Trajan (typeface)

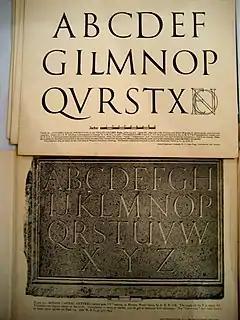
A drawing and a photograph of a carving (in Hopton Wood stone) by Eric Gill, made in the early twentieth century, inspired by the "Trajan" capitals on Trajan's Column

The capitals on Trajan's Column have long been an inspiration to many artists and students of lettering. The calligrapher and type designer Edward Johnston in his book "Writing & Illuminating & Lettering" (1906) wrote that "the Roman capitals have held the supreme place among letters for readableness and beauty. They are the best forms for the grandest and most important inscriptions." Trajan letterforms were used for many years for signs in British public buildings, including government offices.